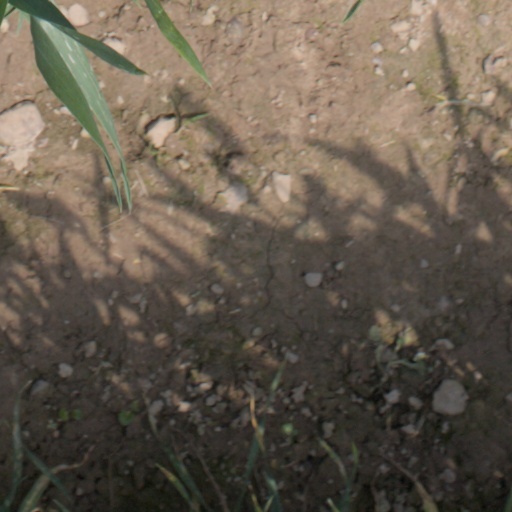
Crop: wheat